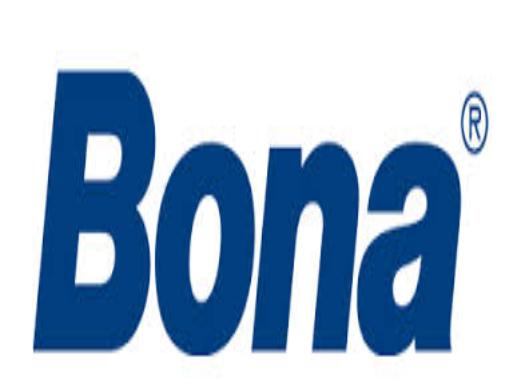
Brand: Bona
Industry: Others